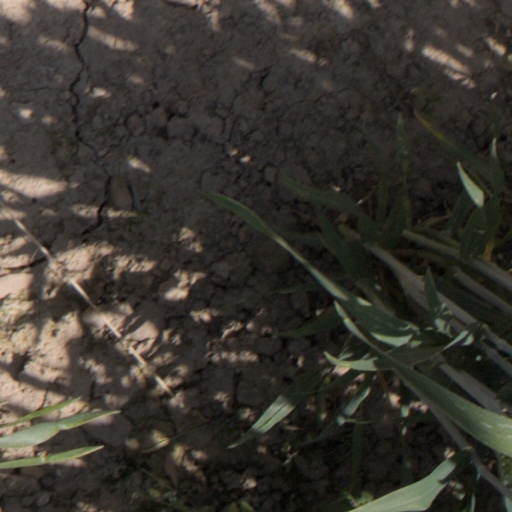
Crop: wheat